Andrea Matteucci

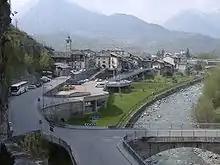
Villeneuve and the bridge over the Dora Baltea from which the ashes of prostitute Clara Omoregbee were thrown

On the evening of 30 April 1980, when he left home, Matteucci met the merchant Domenico Raso at the Roman Theatre of Aosta. The man, secretly a homosexual, made sexual advances, and Matteucci killed him with a boy scout's knife. Raso had a family, and this led Matteucci to believe that he had done the right thing because "a man can not do certain things": his mental state was altered, believing that those who have family and engage in extramarital sexual acts do not deserve to live.